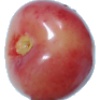
Label: Cherry Rainier 1